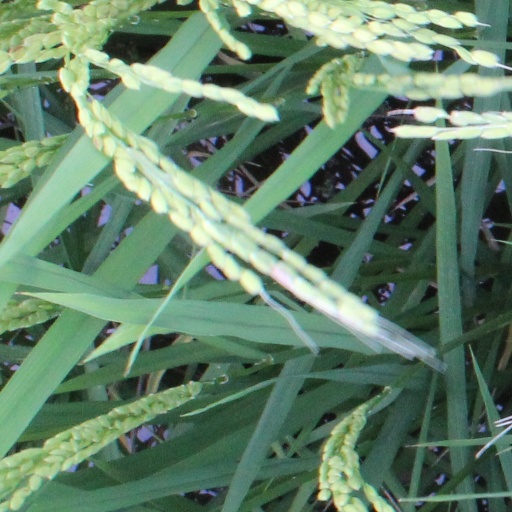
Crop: rice